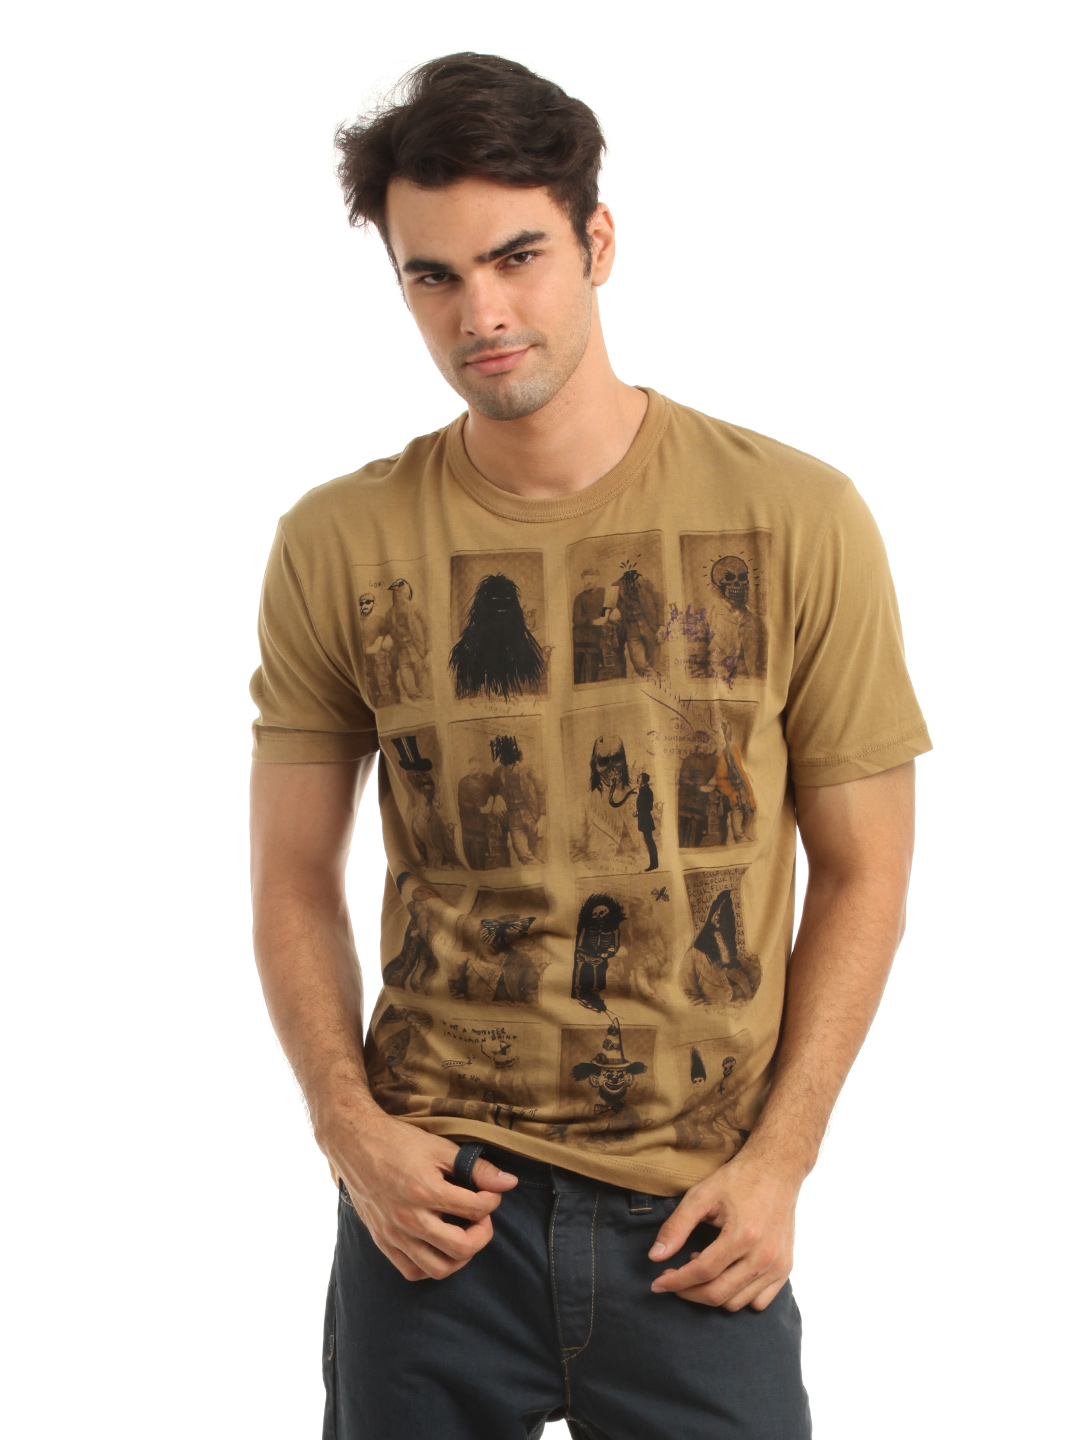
French Connection Men Brown Printed T-shirt
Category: Apparel / Topwear / Tshirts
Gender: Men
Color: Brown
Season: Summer 2012
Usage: Casual